Vladimir Savon

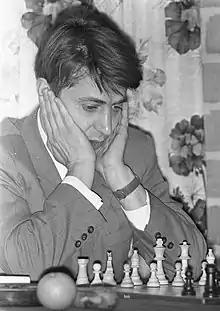
Savon in 1972

Vladimir Andreyevich Savon (26 September 1940 – 1 June 2005) was a Ukrainian chess player. He was awarded the title of Grandmaster by FIDE in 1973.